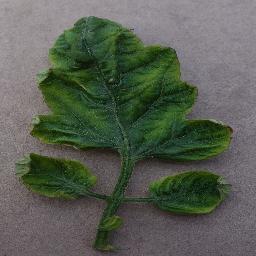
Label: Tomato___Tomato_Yellow_Leaf_Curl_Virus